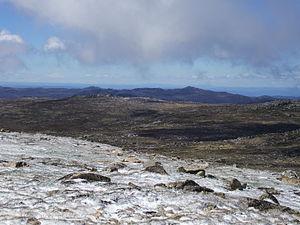
Le mont Kosciuszko est le point culminant du sous-continent australien, ce qui lui vaut, non sans controverses, d'être classé sur la liste de Bass des sept sommets et en fait la montagne la plus aisée à gravir parmi ceux-ci. Le sommet fut officiellement vaincu en 1840 par l'explorateur polonais Paweł Edmund Strzelecki qui en profita pour le nommer en l'honneur de son compatriote Tadeusz Kościuszko. En raison de l'exploitation de la montagne par les bergers, puis du développement touristique et enfin des travaux d'aménagement hydrographique, le milieu naturel, caractérisé par une flore alpine unique en Australie, est fragilisé. La zone est protégée en 1944 puis classée officiellement au sein du parc national du Kosciuszko en 1967.